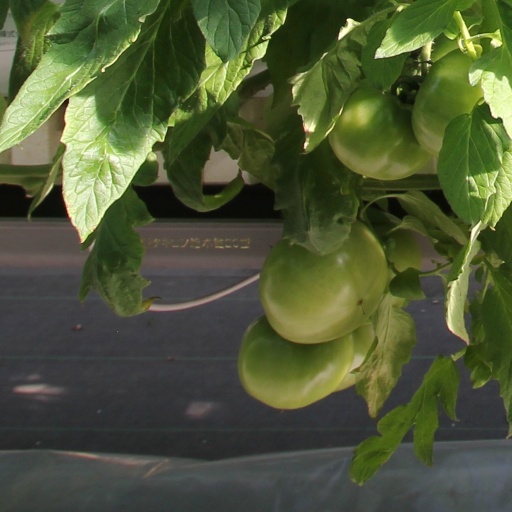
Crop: tomato